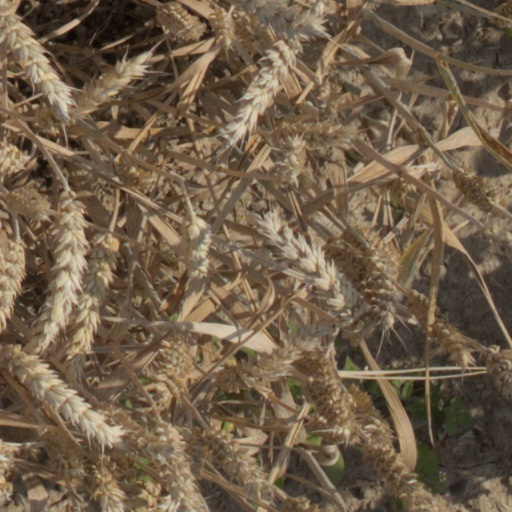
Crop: wheat